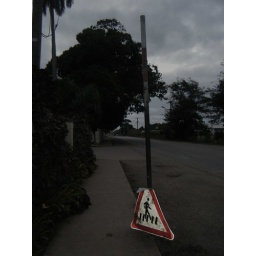
A pedestrian sign falls on to the ground at a crossing in front of a high school. Kingdom of Tonga.